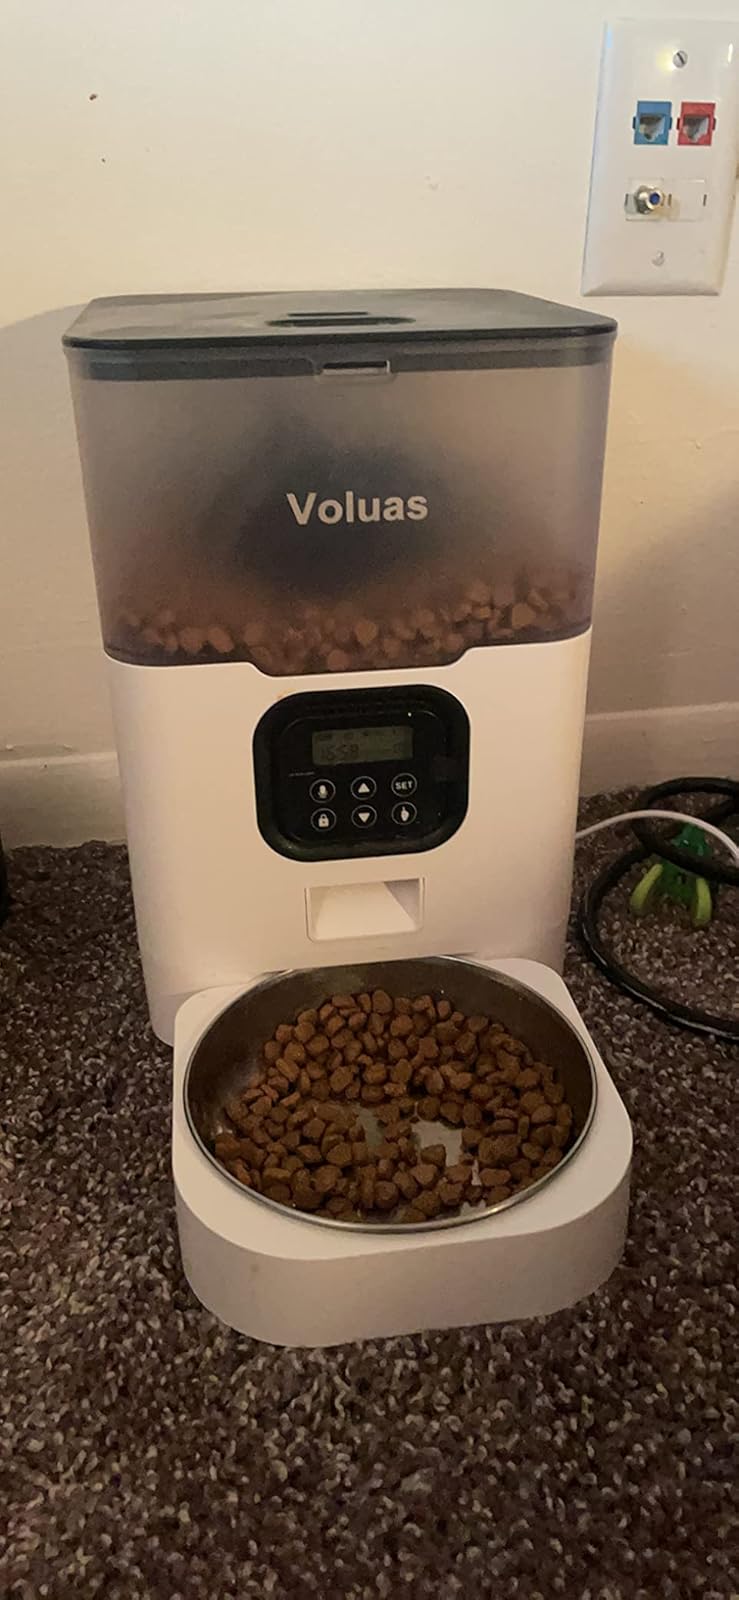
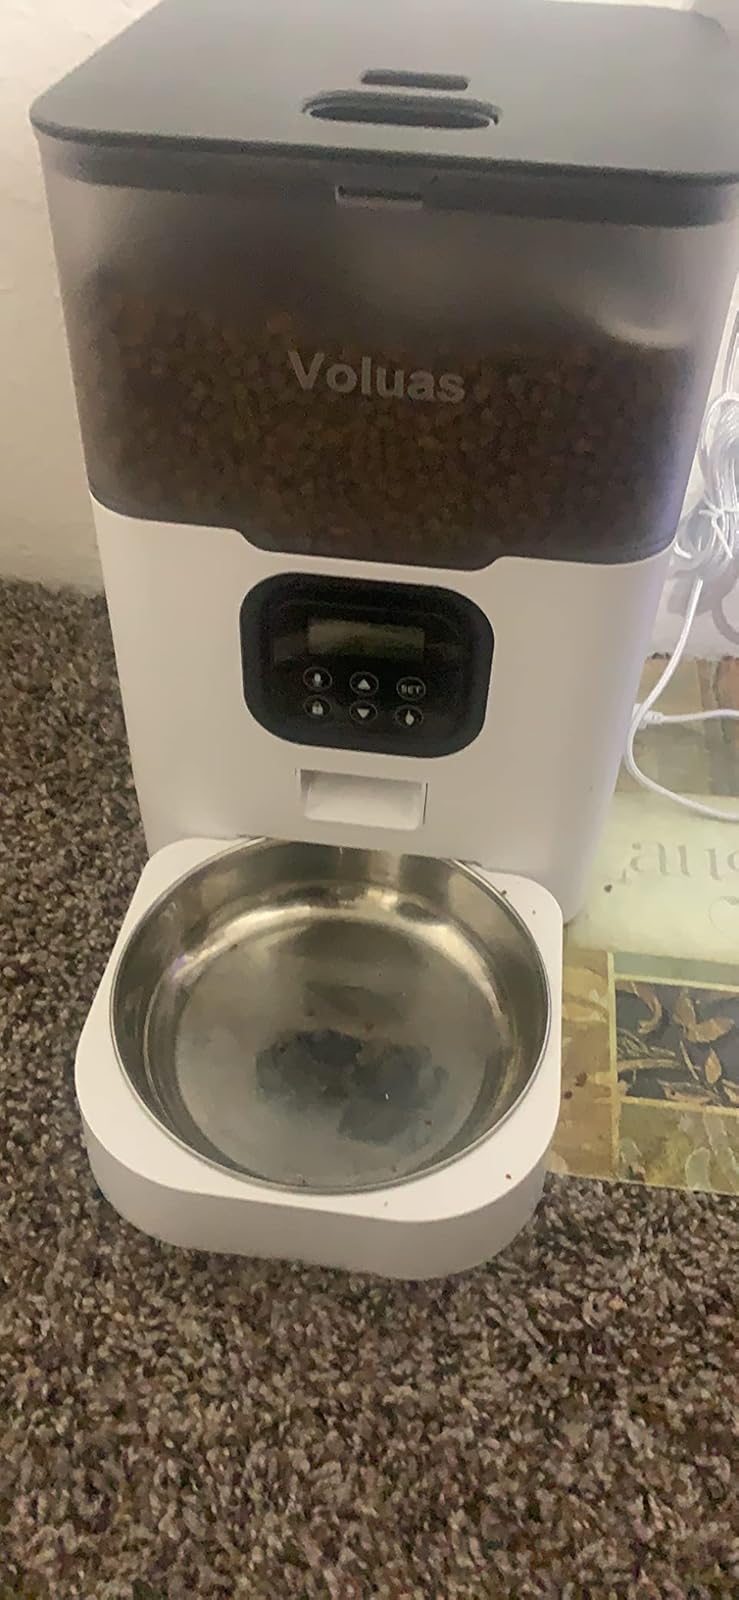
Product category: items_feeder
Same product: yes